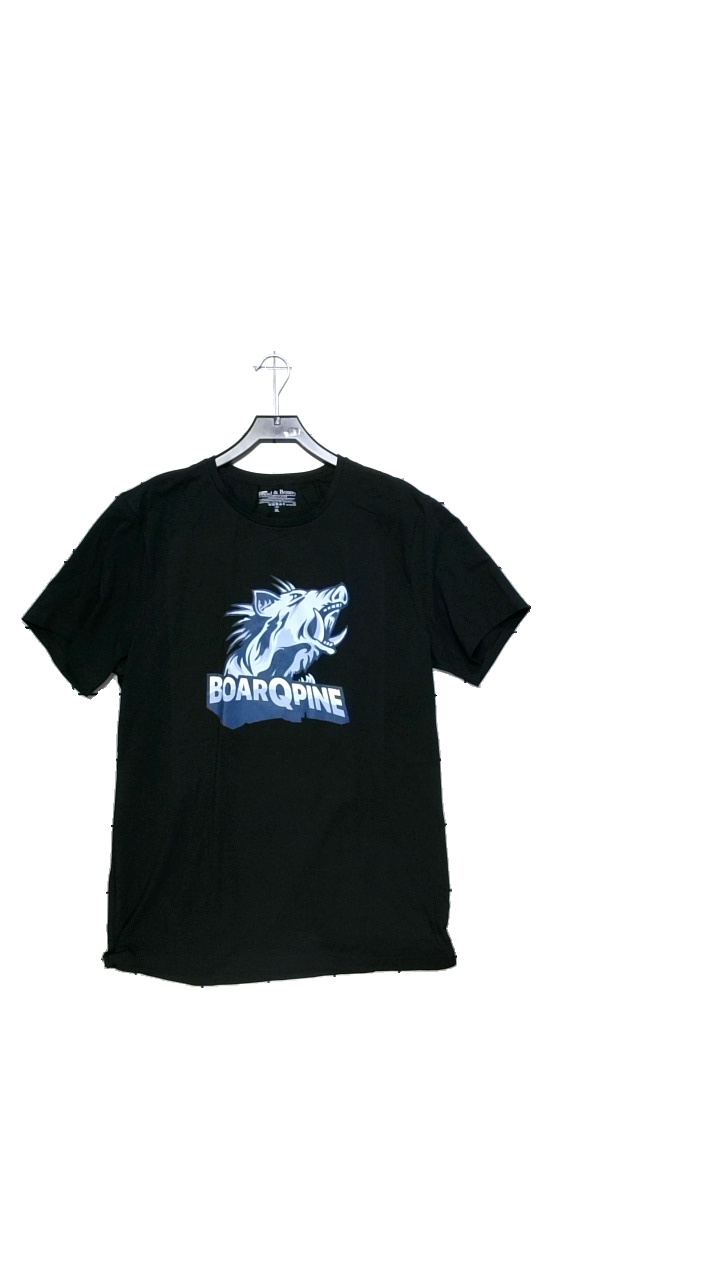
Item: T-shirt (Unisex)
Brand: Bread & Boxers
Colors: Black
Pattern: Other
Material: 94% cotton, 6% elastane
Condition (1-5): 5
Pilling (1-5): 5
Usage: Reuse
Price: <50